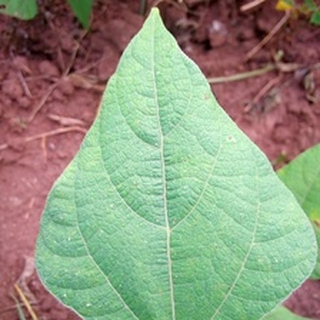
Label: healthy_bean